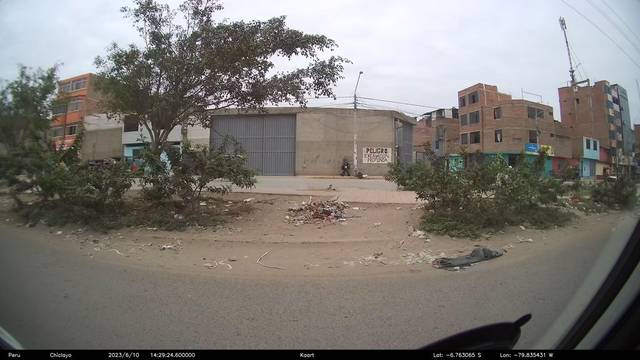
Region: Peru
Coordinates: -6.763, -79.835